Transport in Dubai

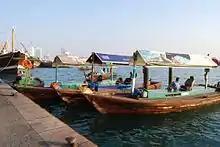
Abras at Bur Dubai

The Dubai Metro currently operates three lines. The construction contract for the project was given to "Dubai Rapid Link" (DURL), a consortium led by Mitsubishi Heavy Industries, in 2005. The construction of the red line began in September 2005 and the red line started operating on 9 September 2009, with its extension opened in 2010, 2013 and 2021. There are currently 31 stations on the red line. The construction of green line started in 2006 and the green line opened on 9 September 2011. There were initially 18 stations and two more stations were added in 2014. The Green Line runs from Etisalat by e& to Creek and the Red Line from Centrepoint to Expo 2020 and the Red Branch Line runs from Jabal Ali to UAE Exchange